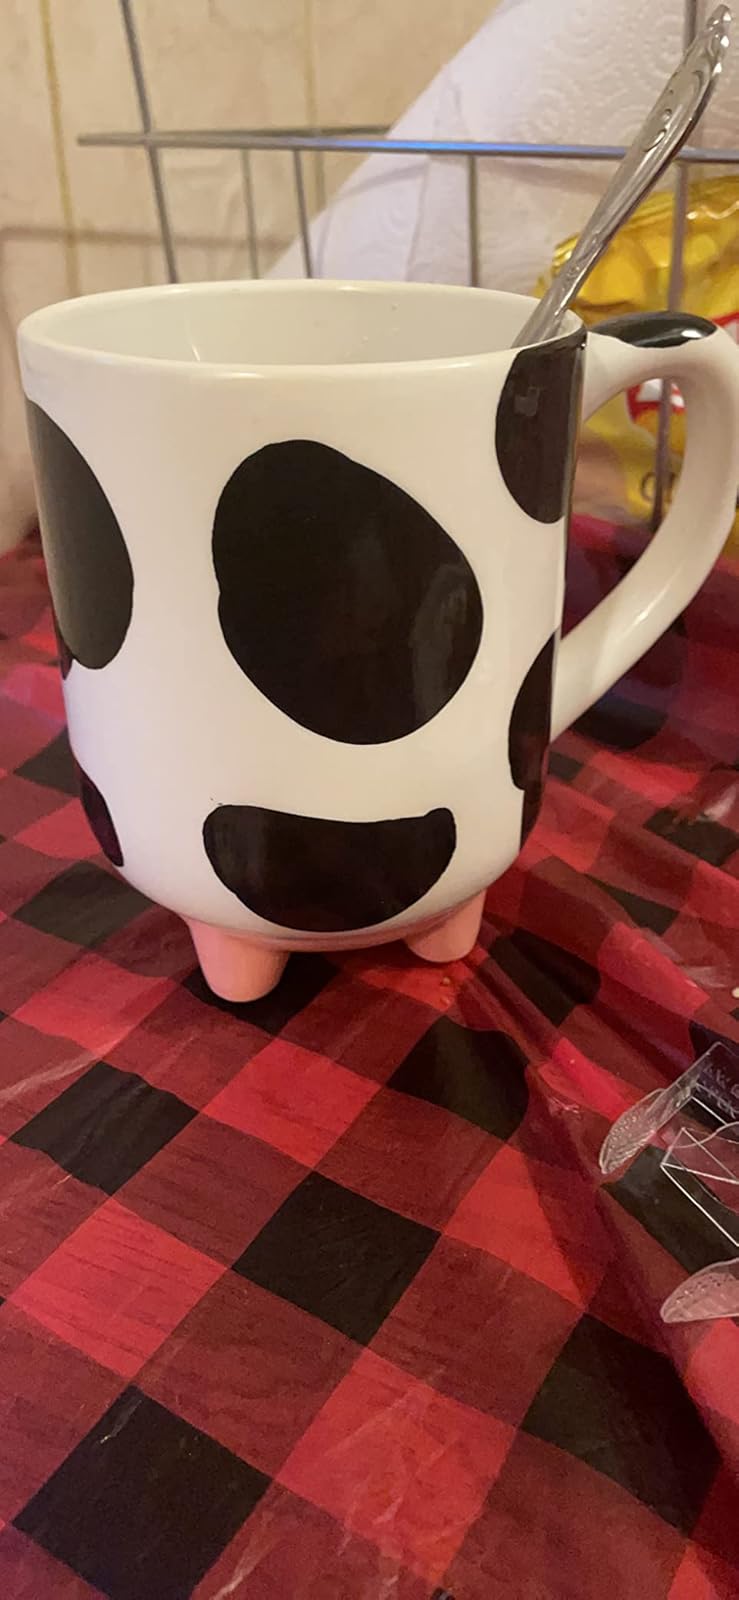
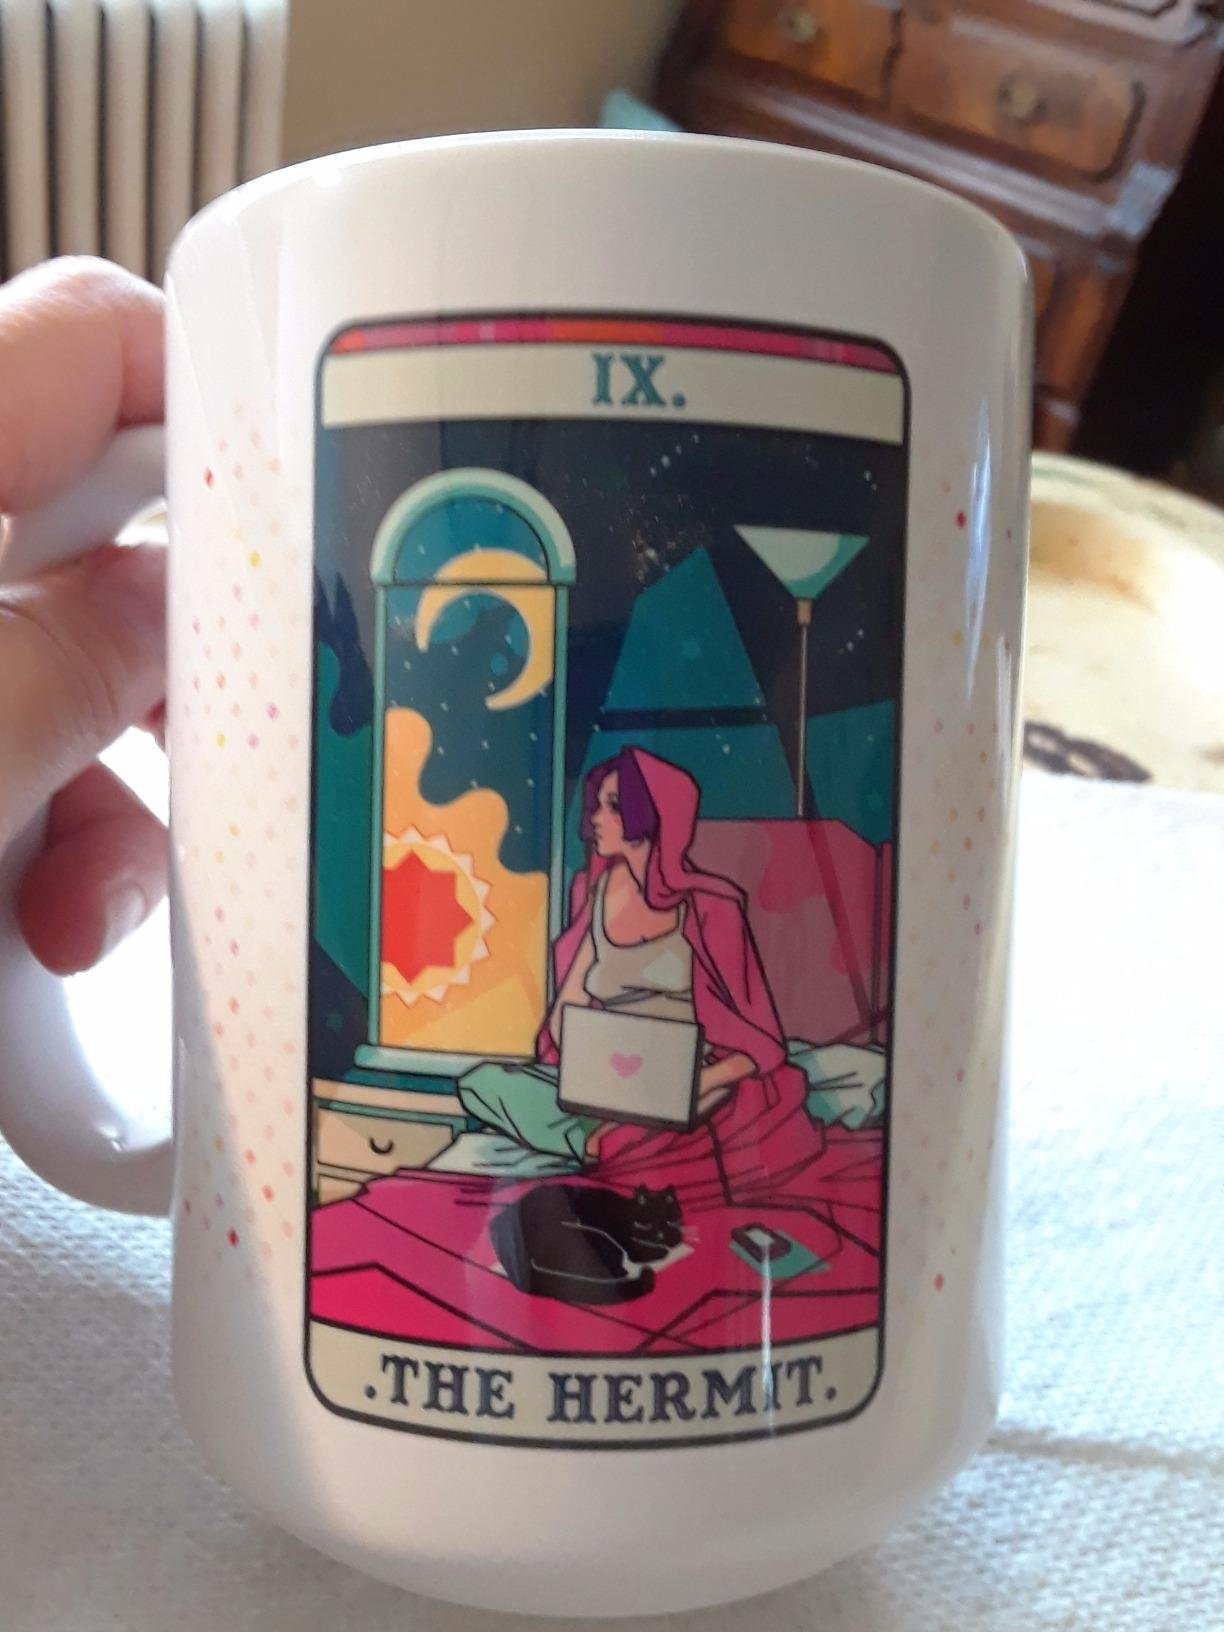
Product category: items_mug
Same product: no